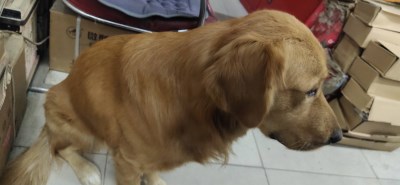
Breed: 5355-n000126-golden_retriever